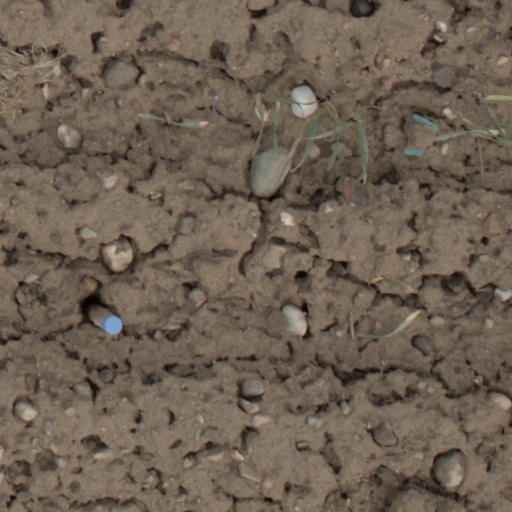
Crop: wheat